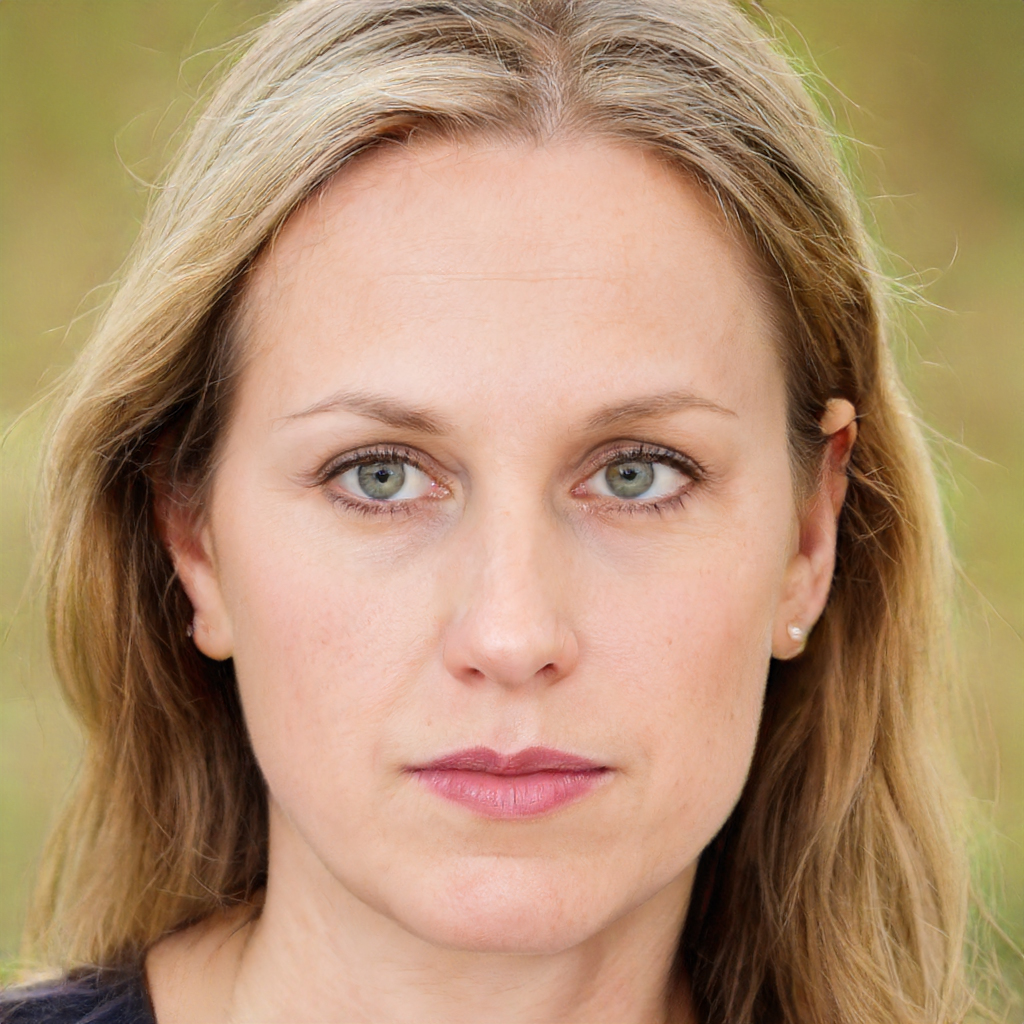
Label: Colored